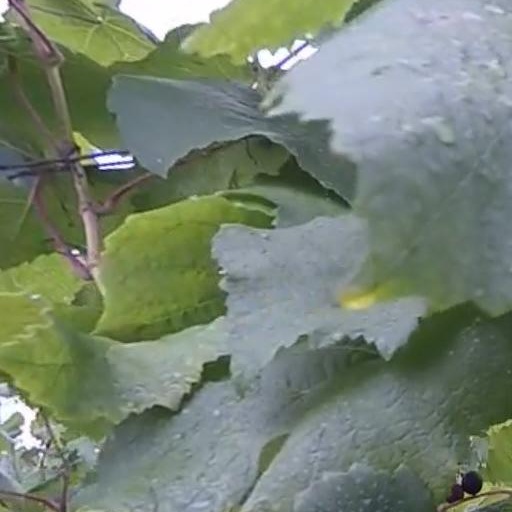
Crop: grape